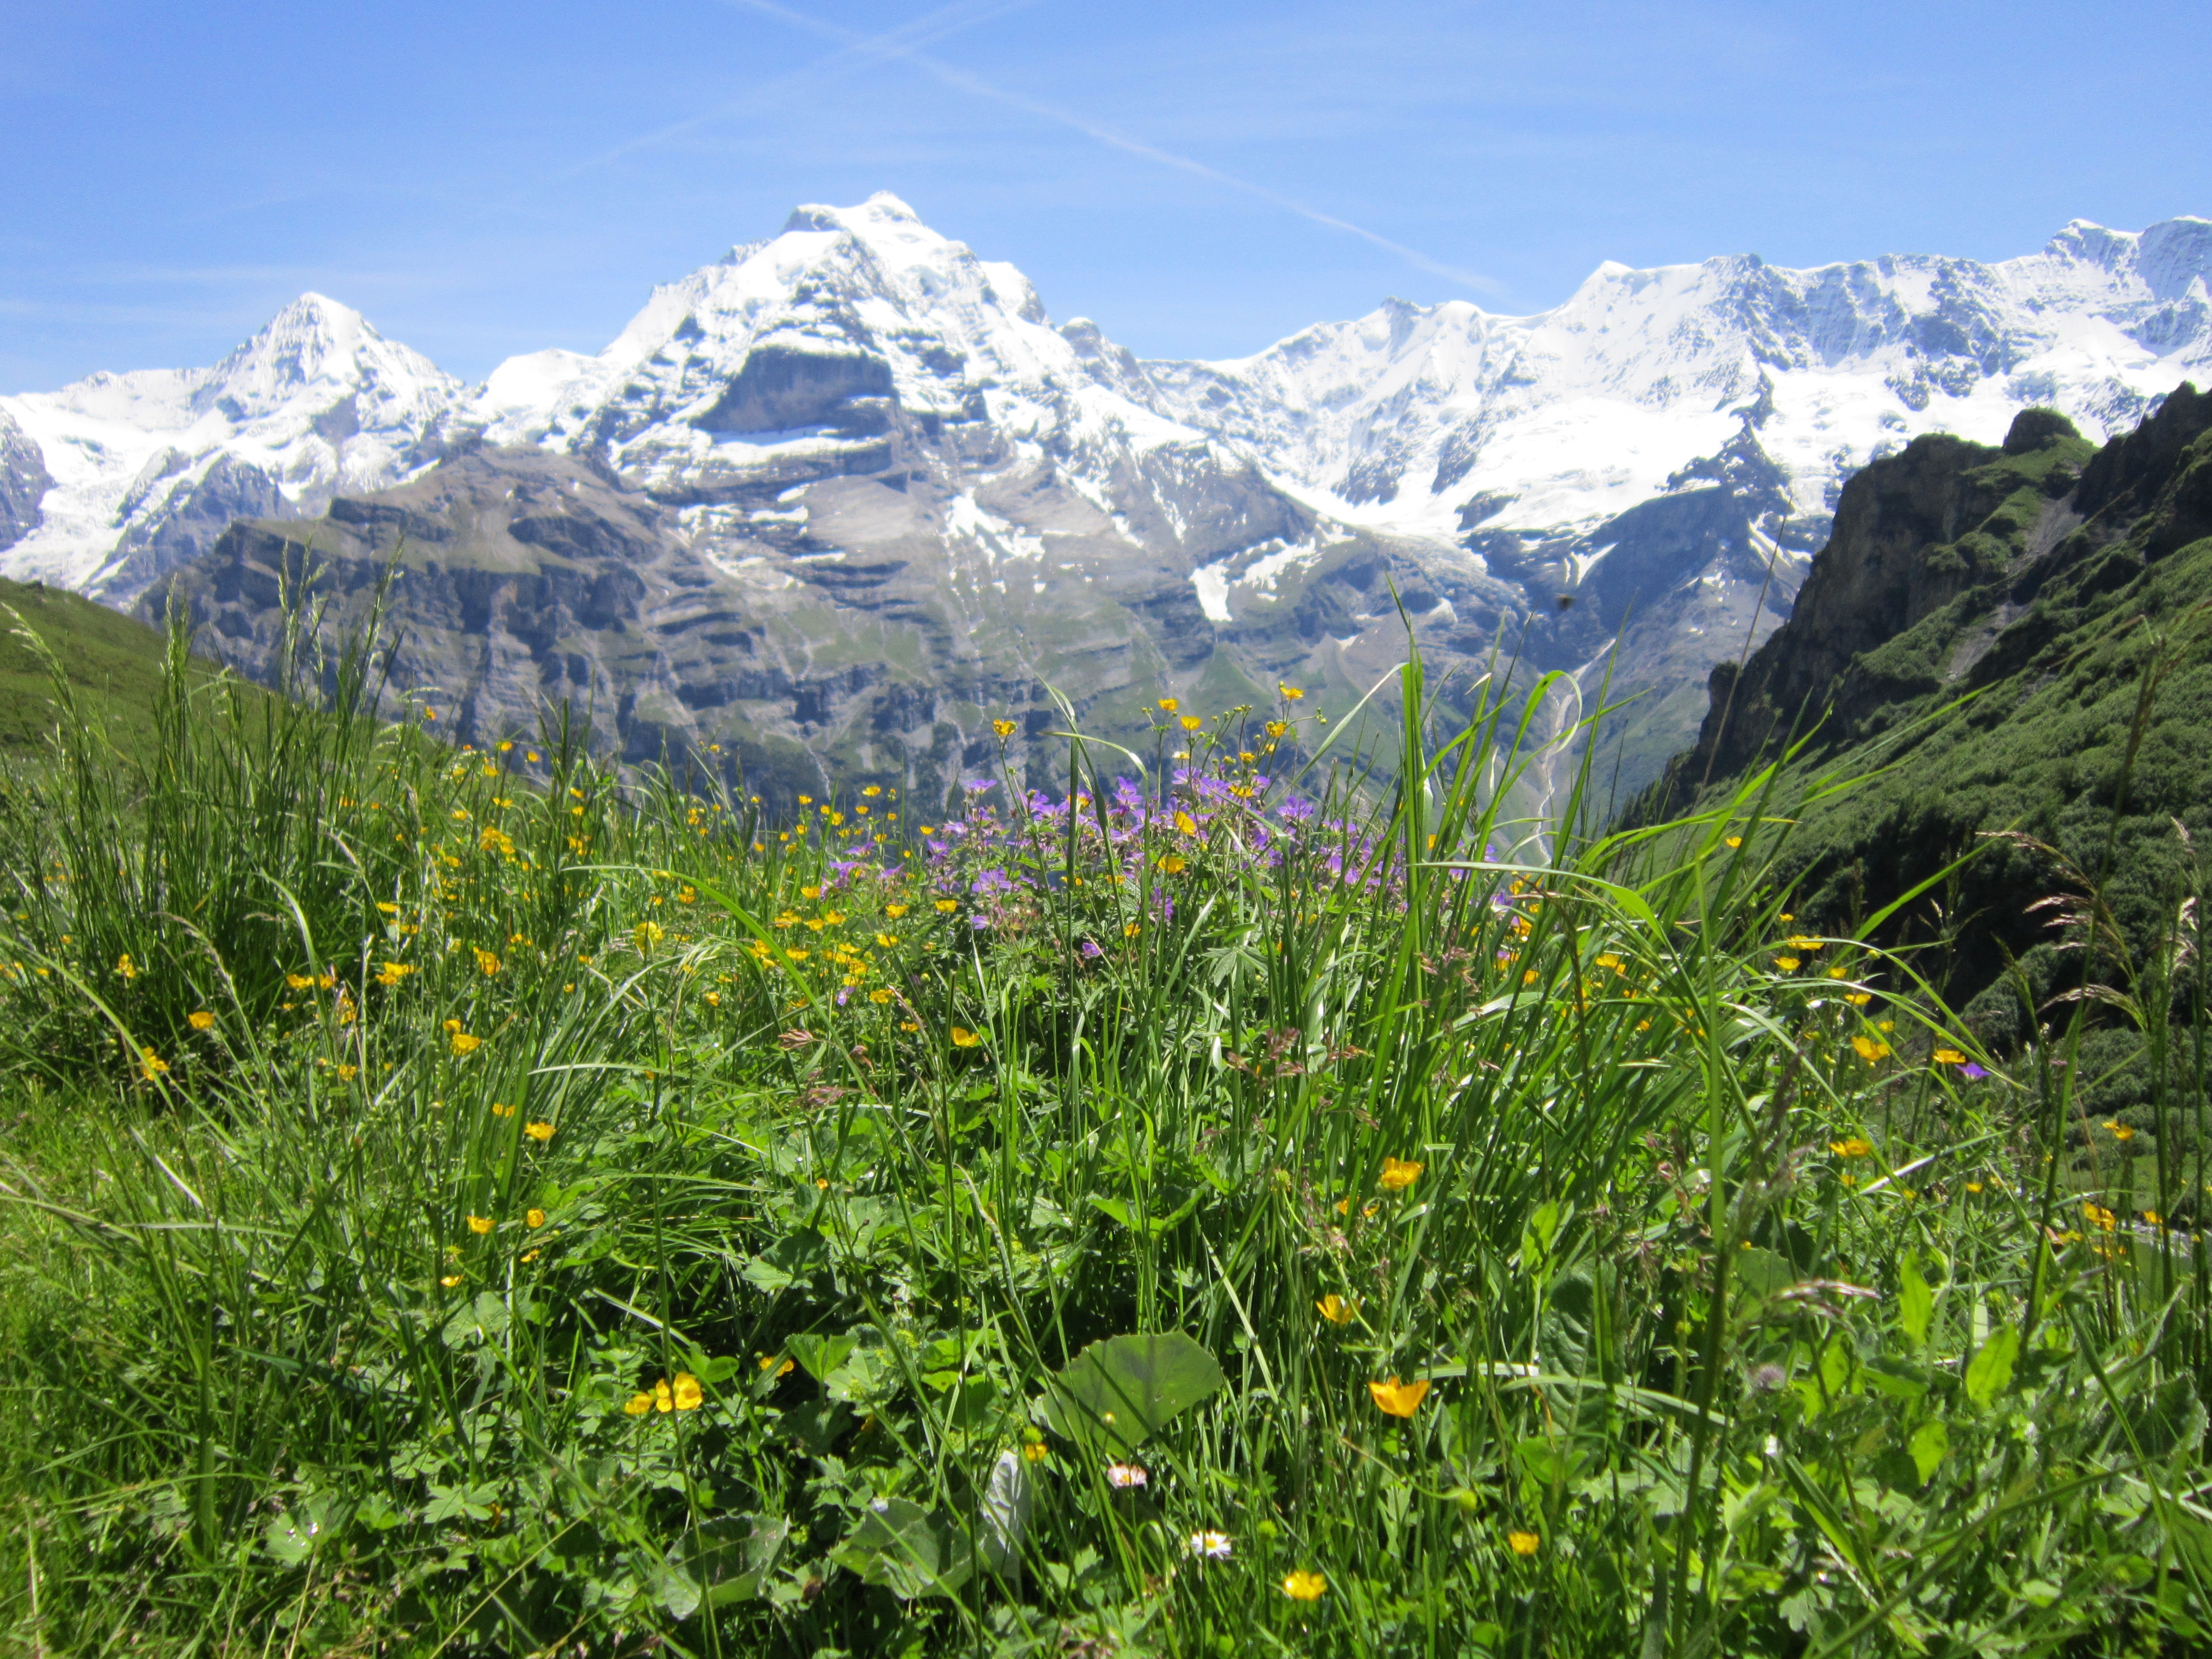
landscape, nature, wilderness, mountain, snow, hiking, trail, field, meadow, prairie, countryside, flower, view, peak, valley, mountain range, country, summer, travel, scenic, pasture, alpine, ridge, plain, wildflower, outdoors, alps, grassland, vegetation, swiss, plateau, switzerland, fell, habitat, ecosystem, landform, mountain pass, natural environment, geographical feature, mountainous landforms